United States Court of Appeals for the Ninth Circuit

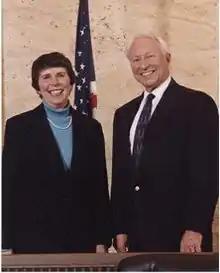
Mary M. Schroeder, when appointed (Nov. 2000) Chief Judge of the Ninth Circuit, with her predecessor, Procter Ralph Hug Jr.

Many commentators have argued that the Ninth Circuit faces several adverse consequences of its large size, such as "unwieldly size, procedural inefficiencies, jurisprudential unpredictability, and unusual "en banc" process."